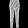
Label: Trouser